Comes a Time

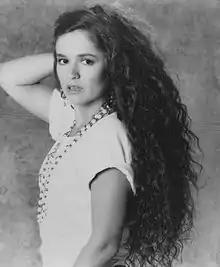
Nicolette Larson (pictured in 1985) sang harmonies on most of the songs.

Larson sings harmony vocals on most of the tracks and shares lead vocals with Young on "Motorcycle Mama". Young had previously recorded with Larson on his previous album, "American Stars 'n Bars". According to Young archivist and photographer Joel Bernstein,